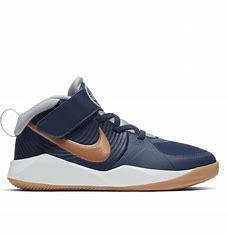
Brand: Nike
Model: Team Hustle D 9